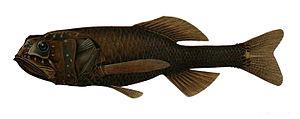
Les Melamphaidae sont une famille de poissons abyssaux, de l'ordre des Stephanoberyciformes.